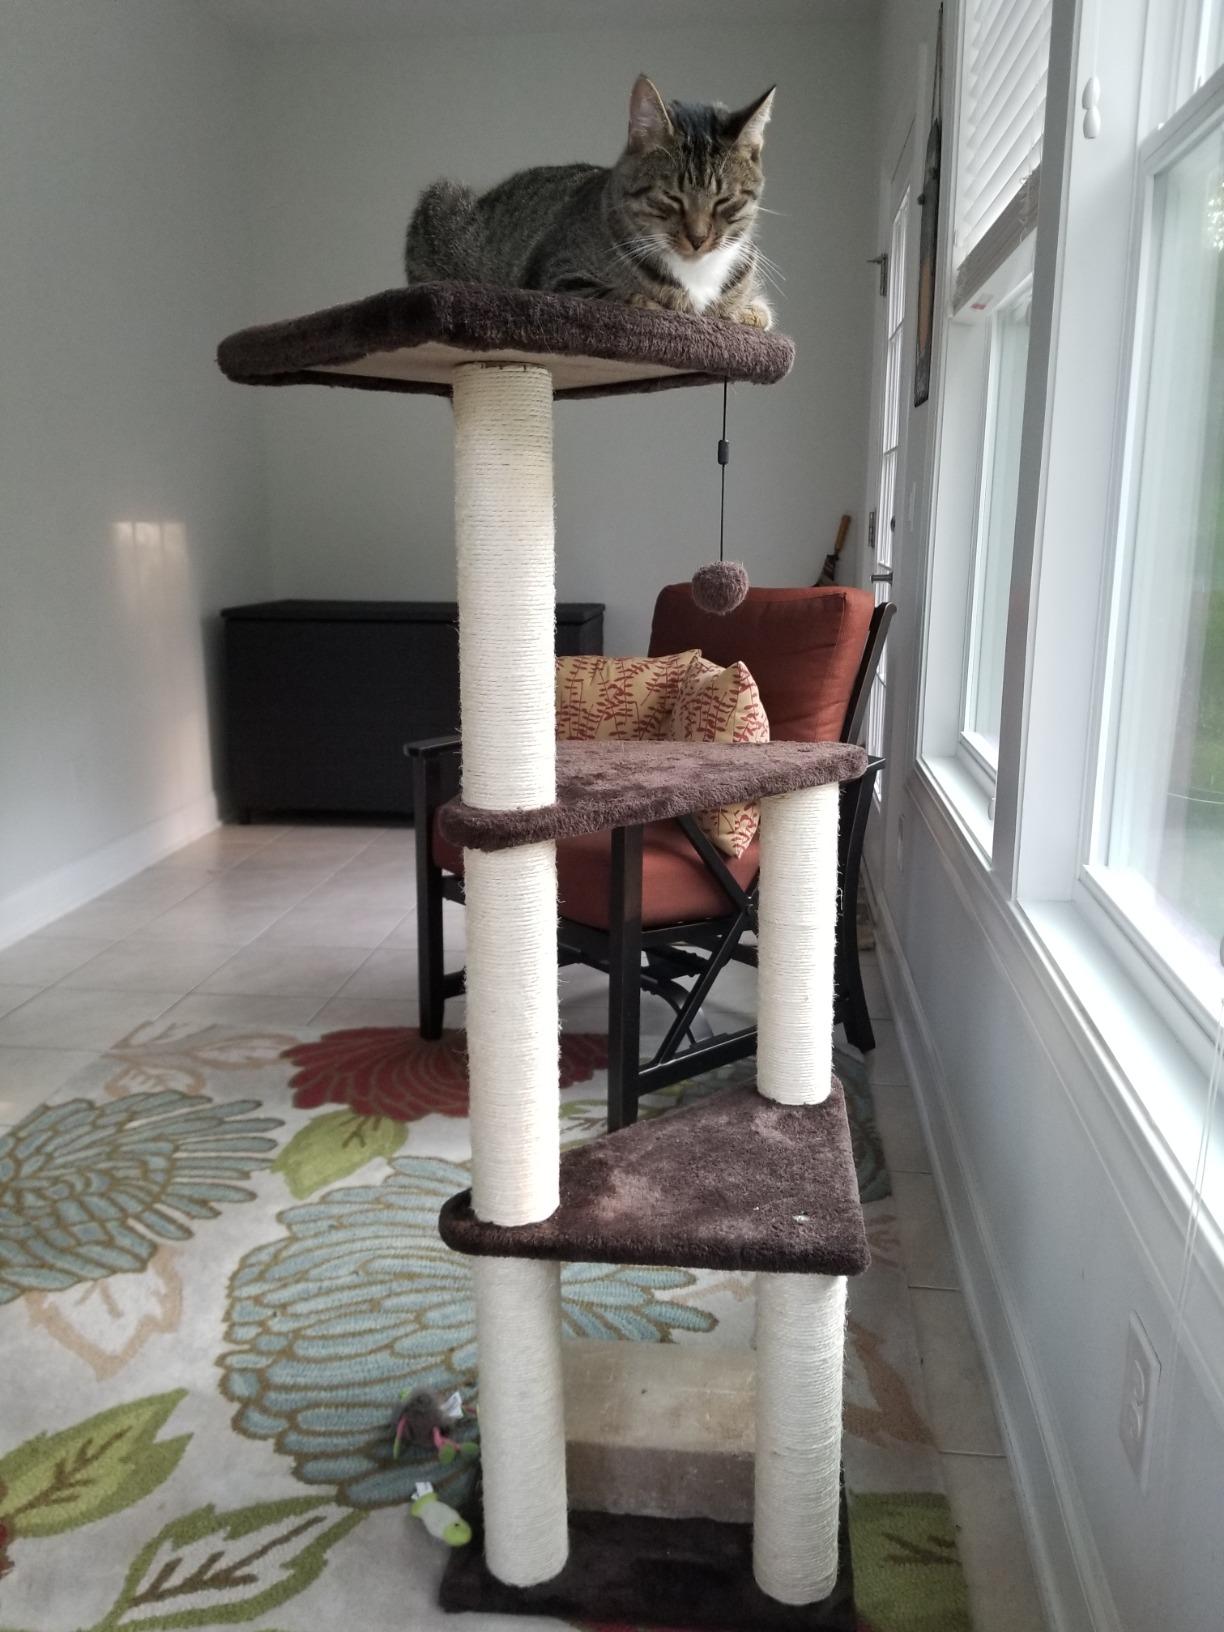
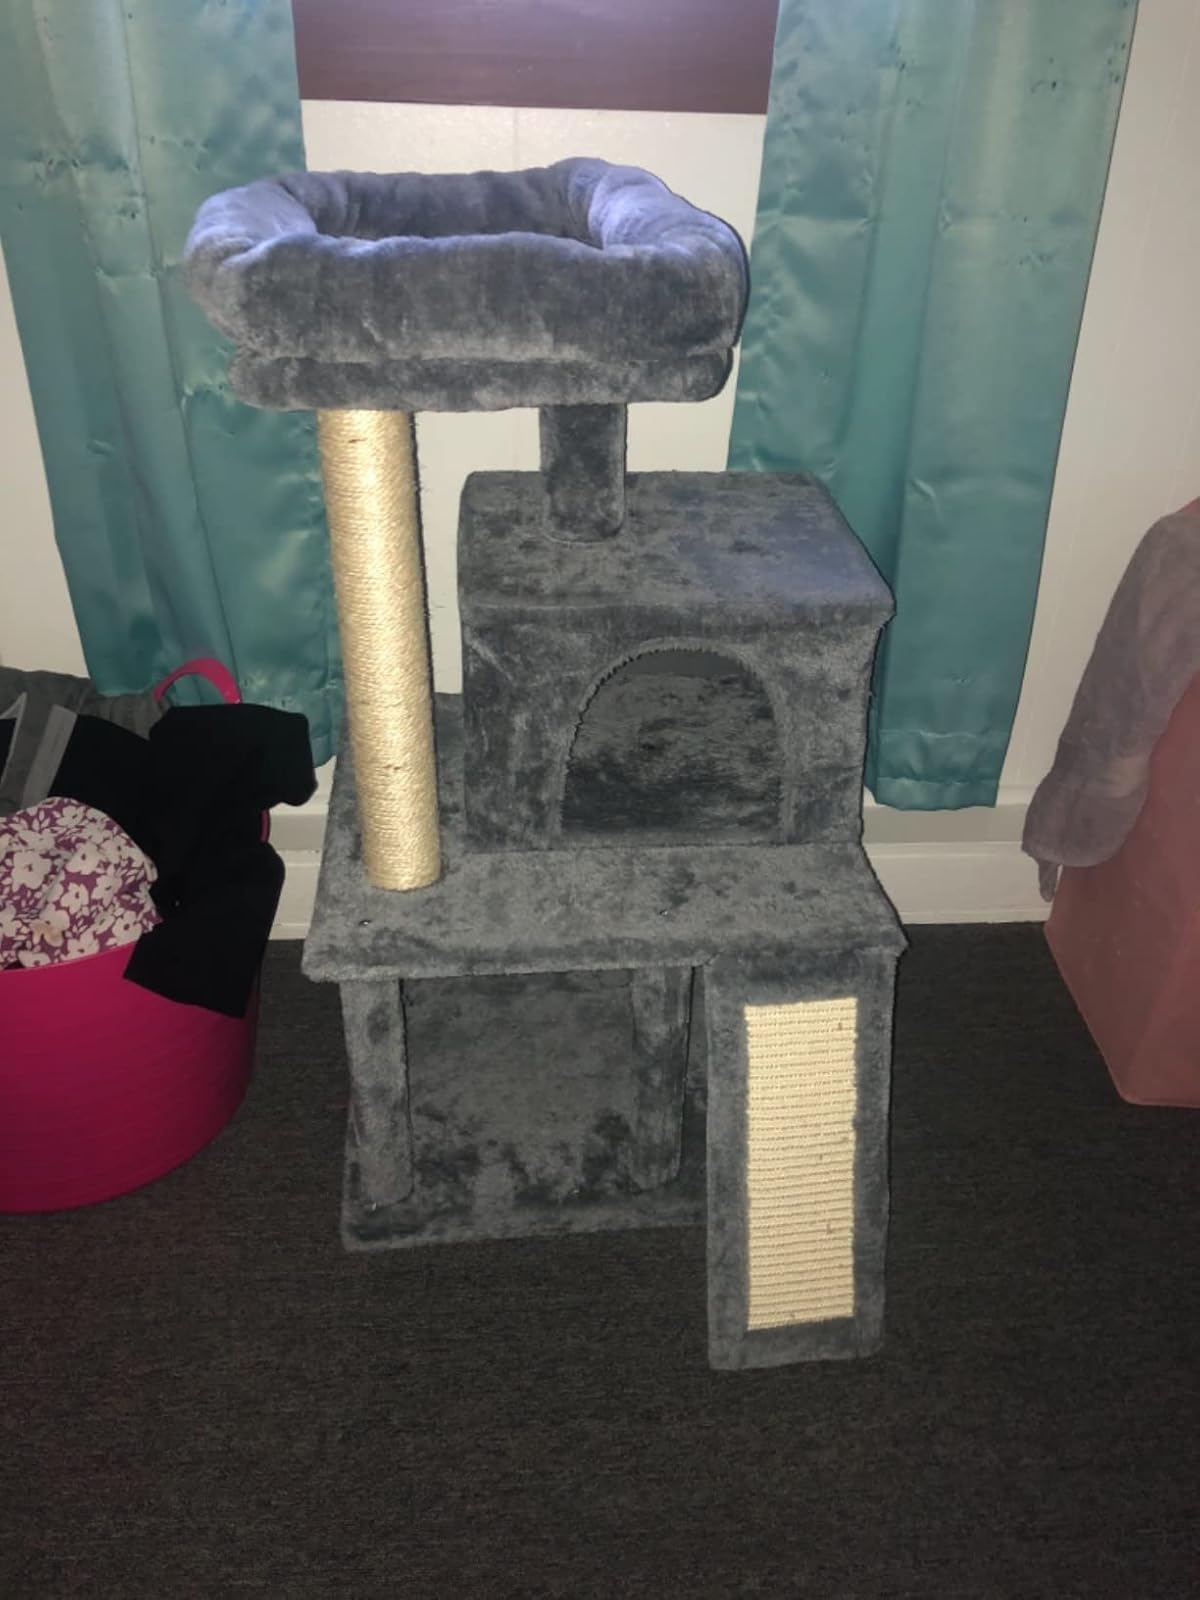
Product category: items_cat tree
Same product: no